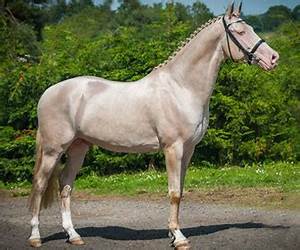
Label: cavallo